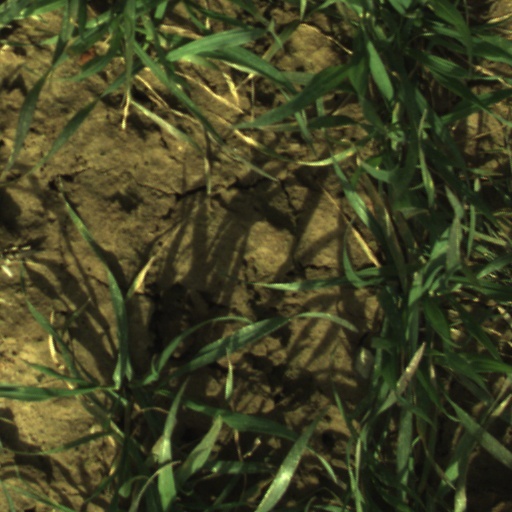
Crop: wheat